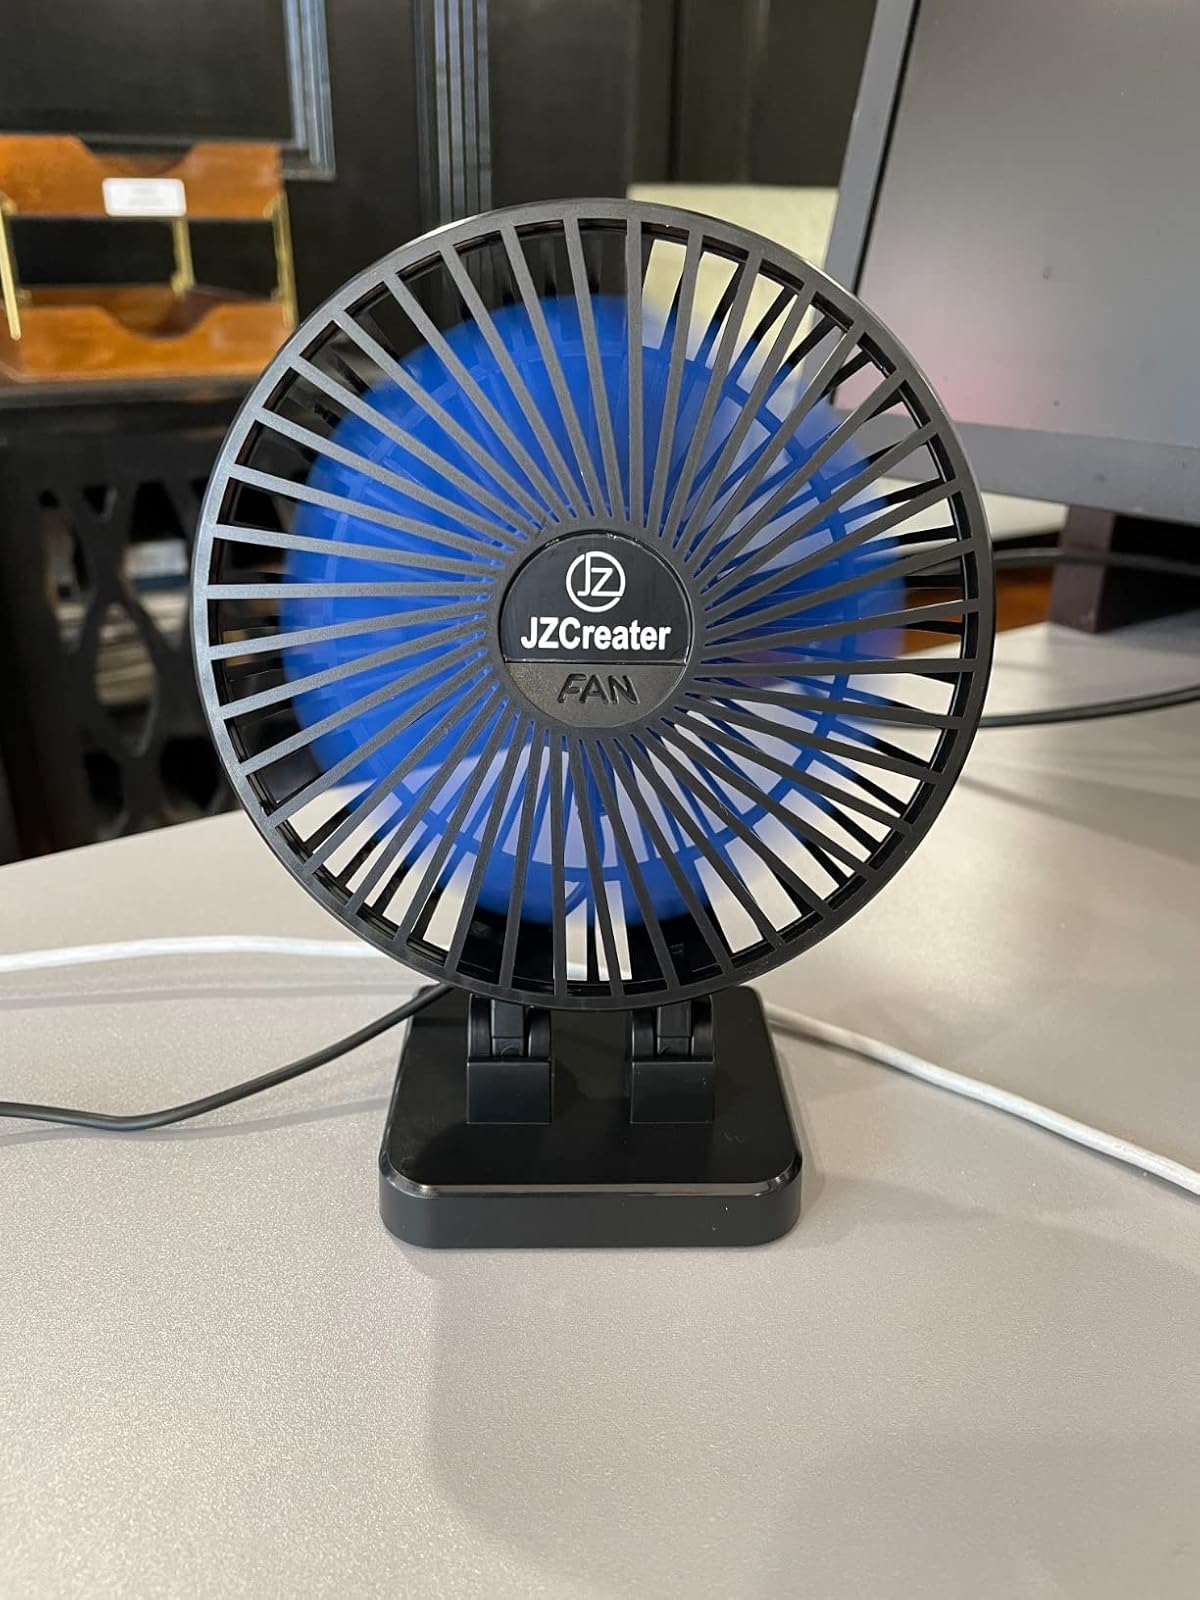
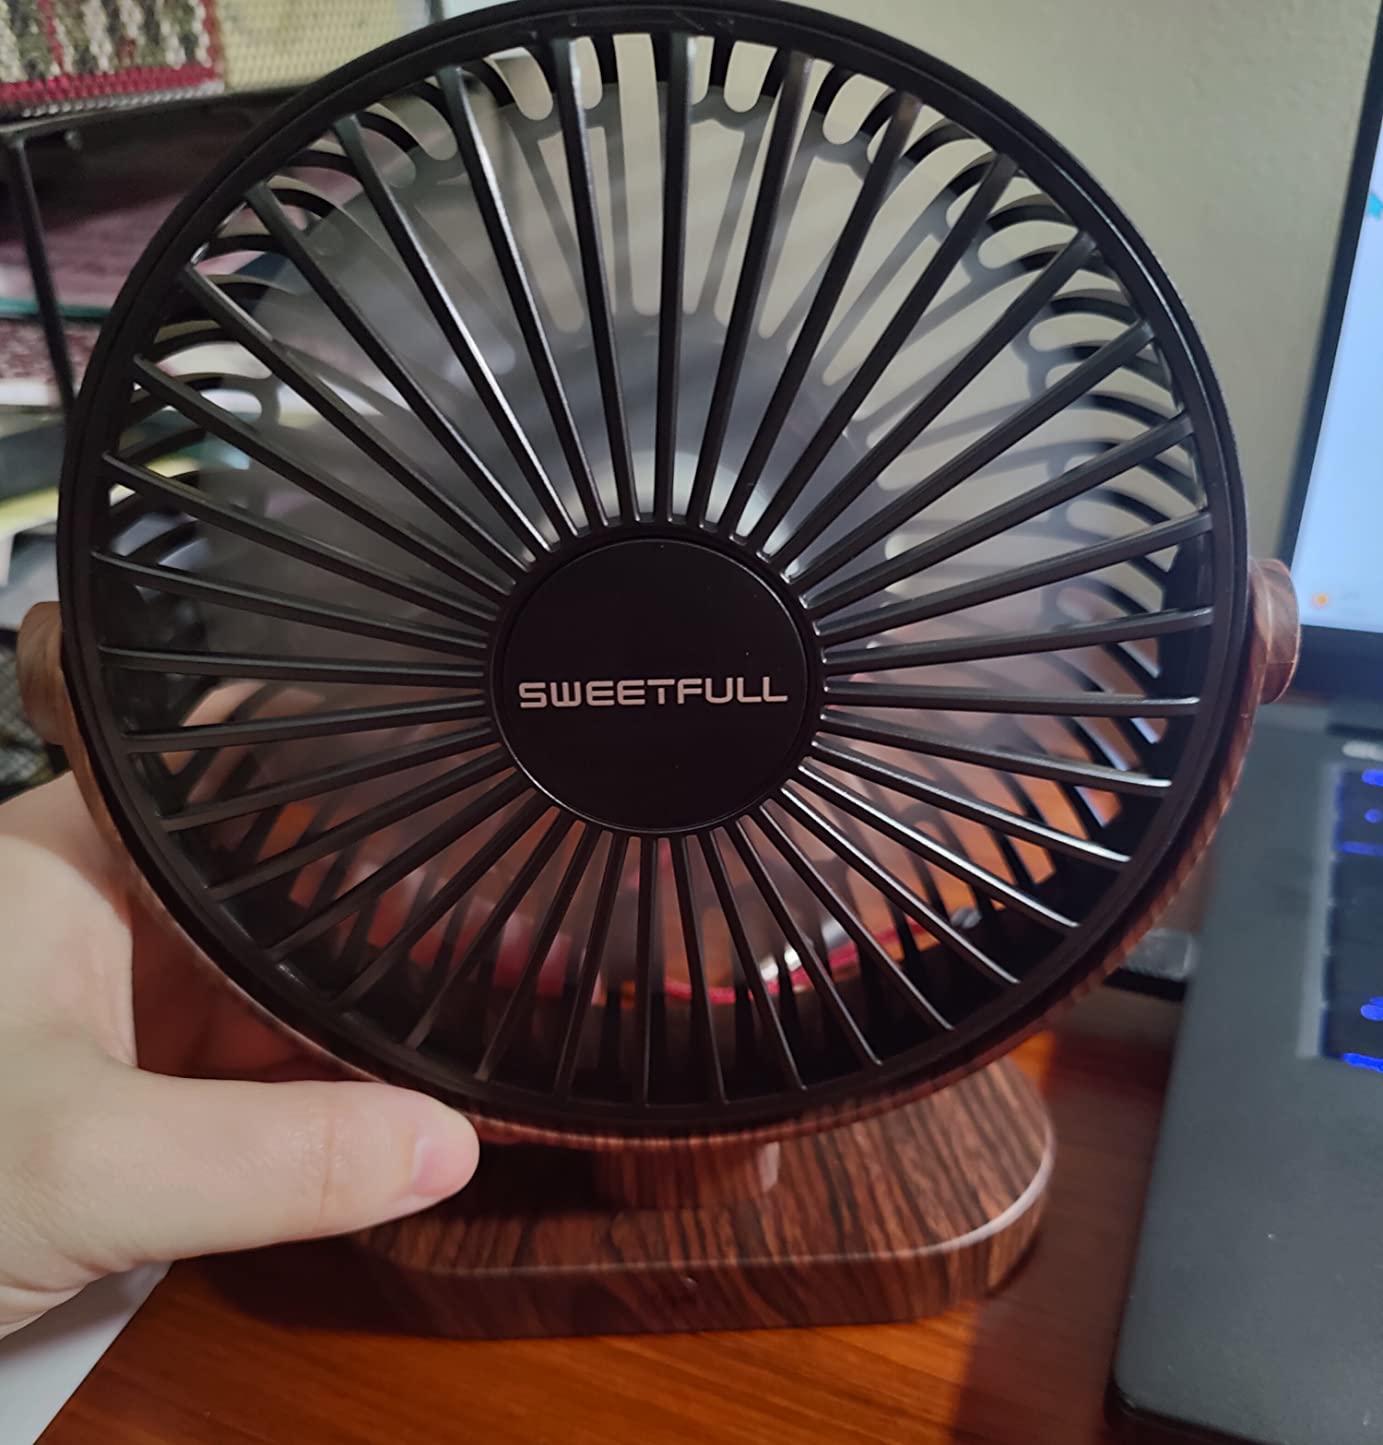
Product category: fan
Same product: no